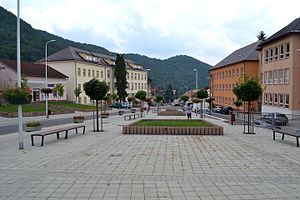
Nová Baňa
Nová Baňa er en by og kommune i distriktet Žarnovica i regionen Banská Bystrica i det centralige Slovakiet. Den ligger kun 140 kilometer fra den slovakiske hovedstad Bratislava. Byen har et areal på 61,26 km² og en befolkning på indbyggere.